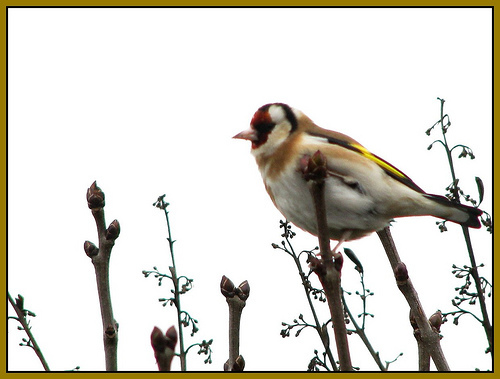
a medium bird with white, brown, and grey markings with some yellow feathers.
this fat bird has a white belly with a brown, black, and yellow stripe on its back and head.
a small bird with a small head relative to its body and a small pointed beak and white underbelly
this small bird has a very small bill relative to its plump body that is mostly white with bright yellow and red streaks on its wings.
a bird with multiple colors including white black yellow and red with a small head and beak.
this multi-colored bird has yellow secondaries along with a brown and white belly.
this bird has wings that are black and yellow and has a white belly
this bird is white with brown and has a very short beak.
this colorful bird has a red face and a black and white head, also has a pointed yellow bill.
a small bird with a white belly and and white breast and a short sharp beak.
Species: European Goldfinch